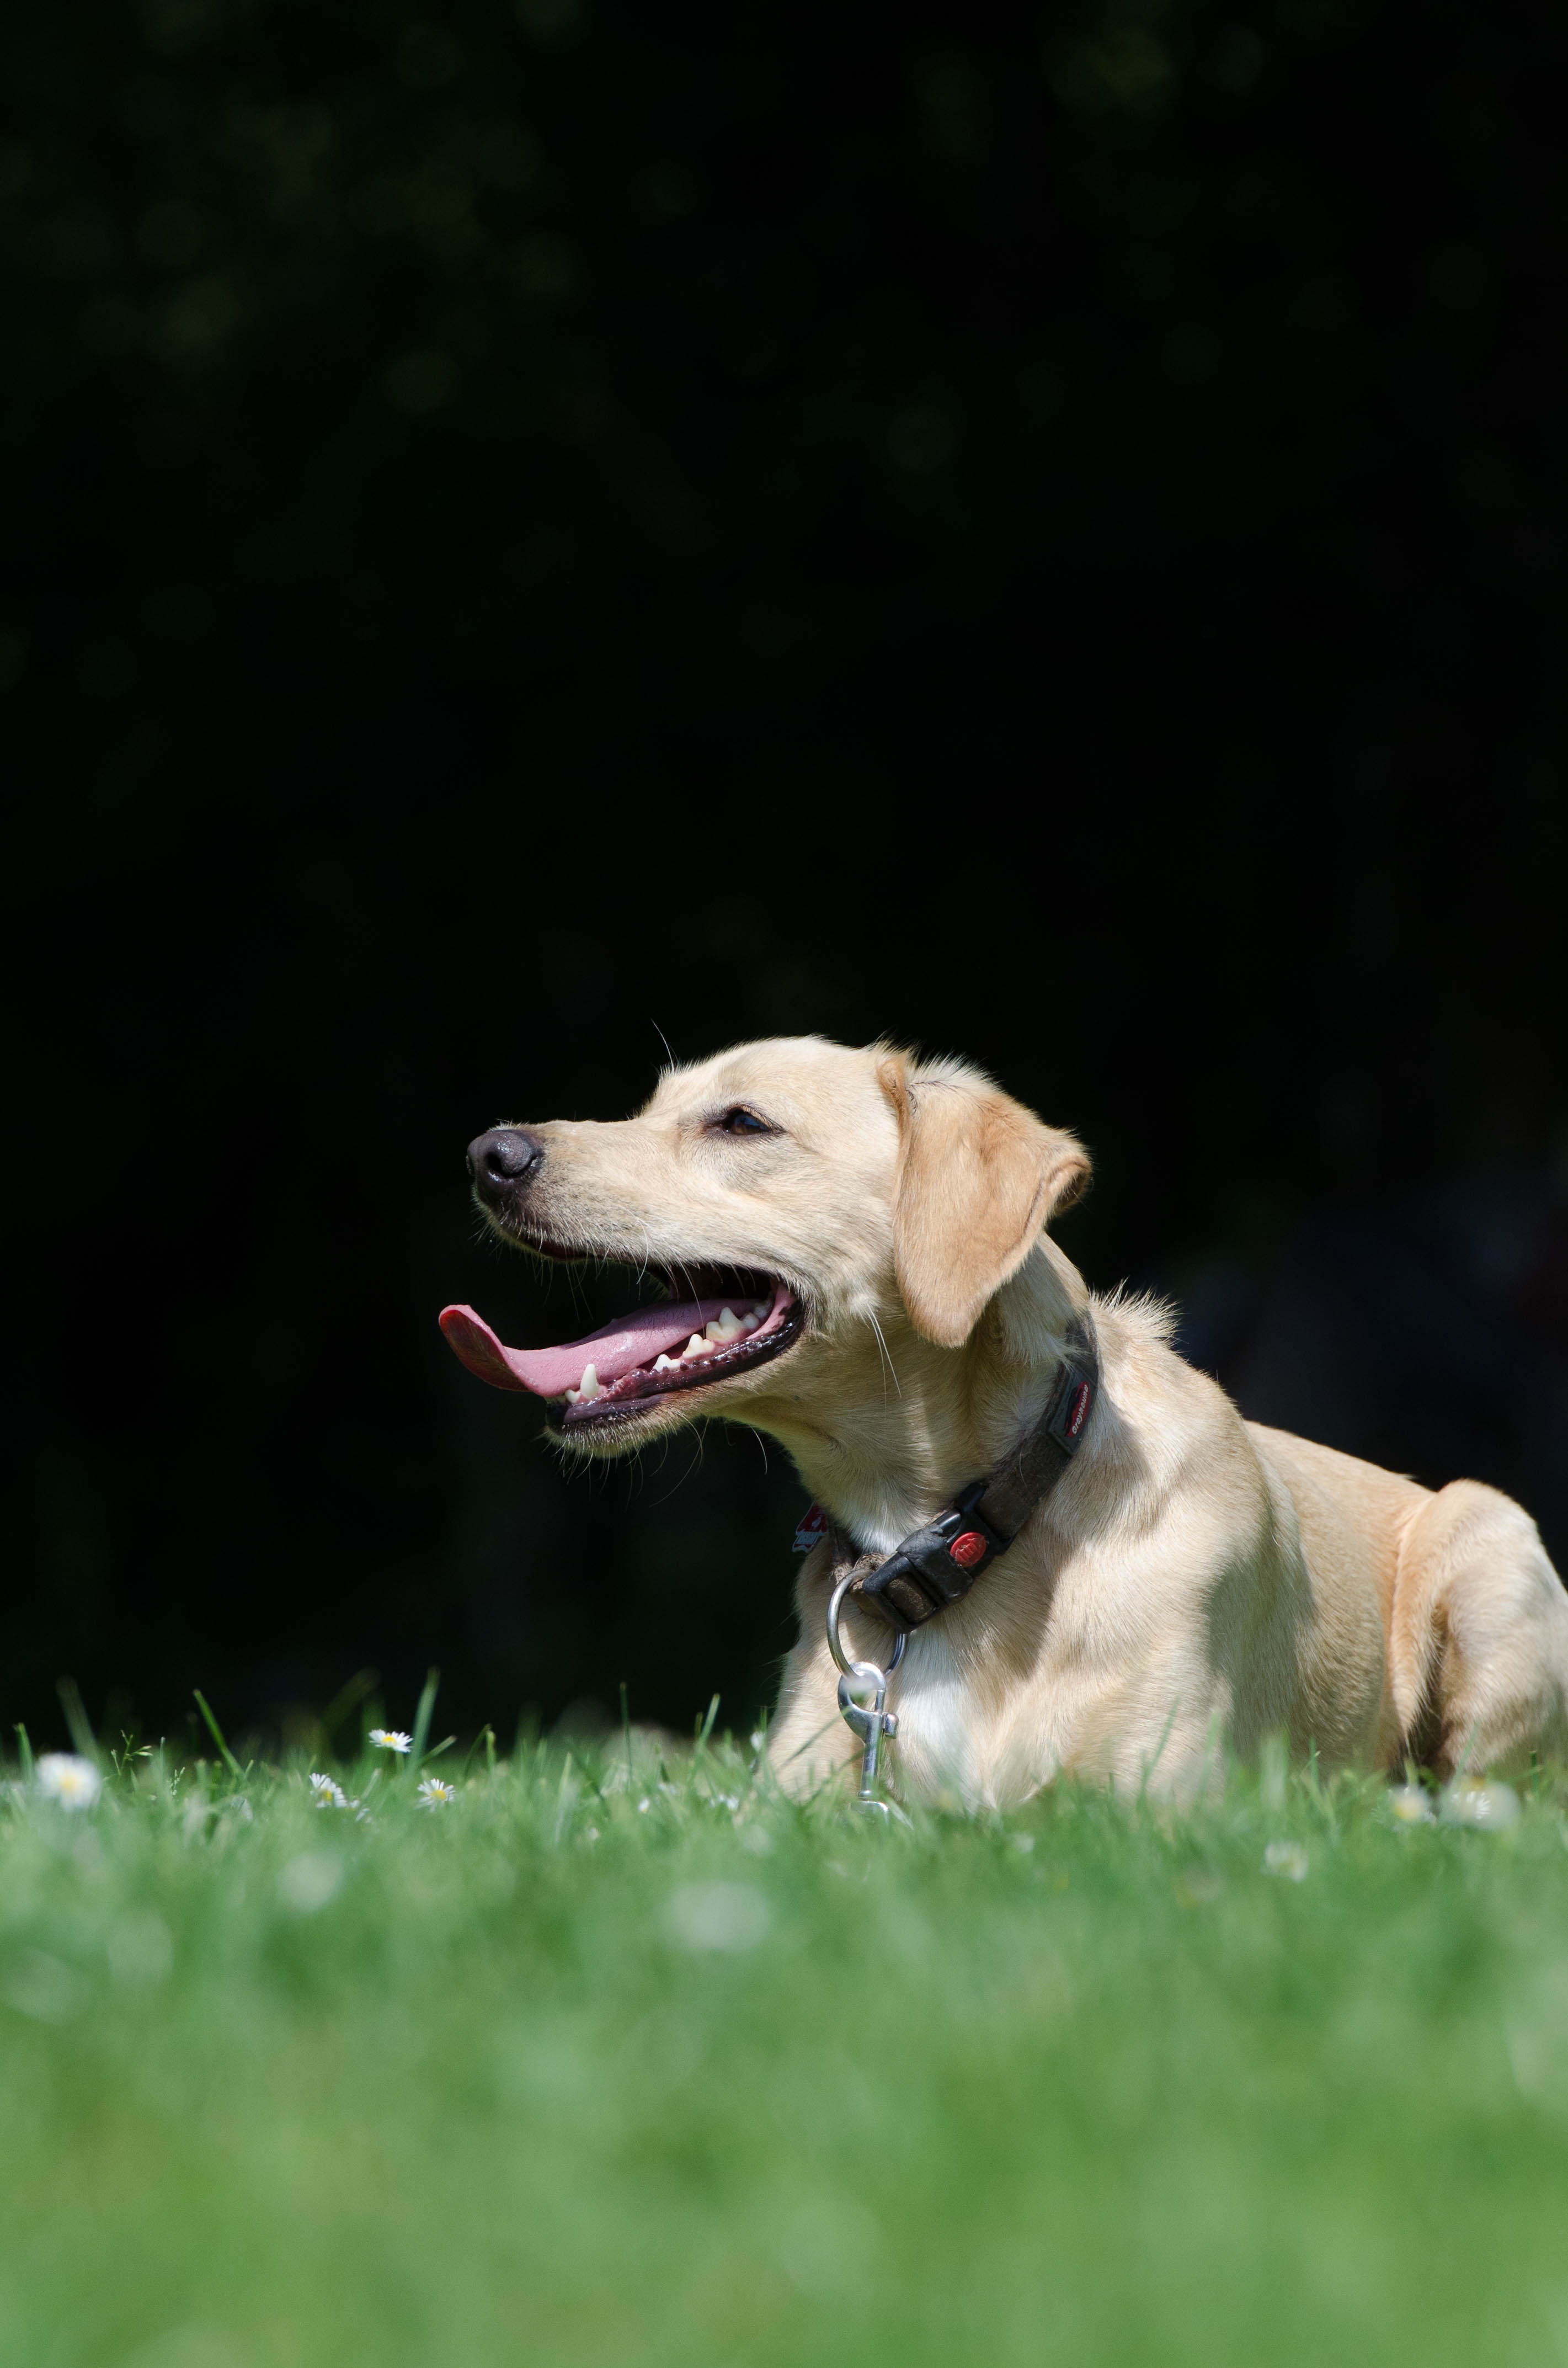
grass, meadow, dog, summer, portrait, mammal, sunny, golden retriever, hybrid, vertebrate, labrador retriever, retriever, dog on meadow, hundeportrait, mixed breed dog, bright coat, dog like mammal